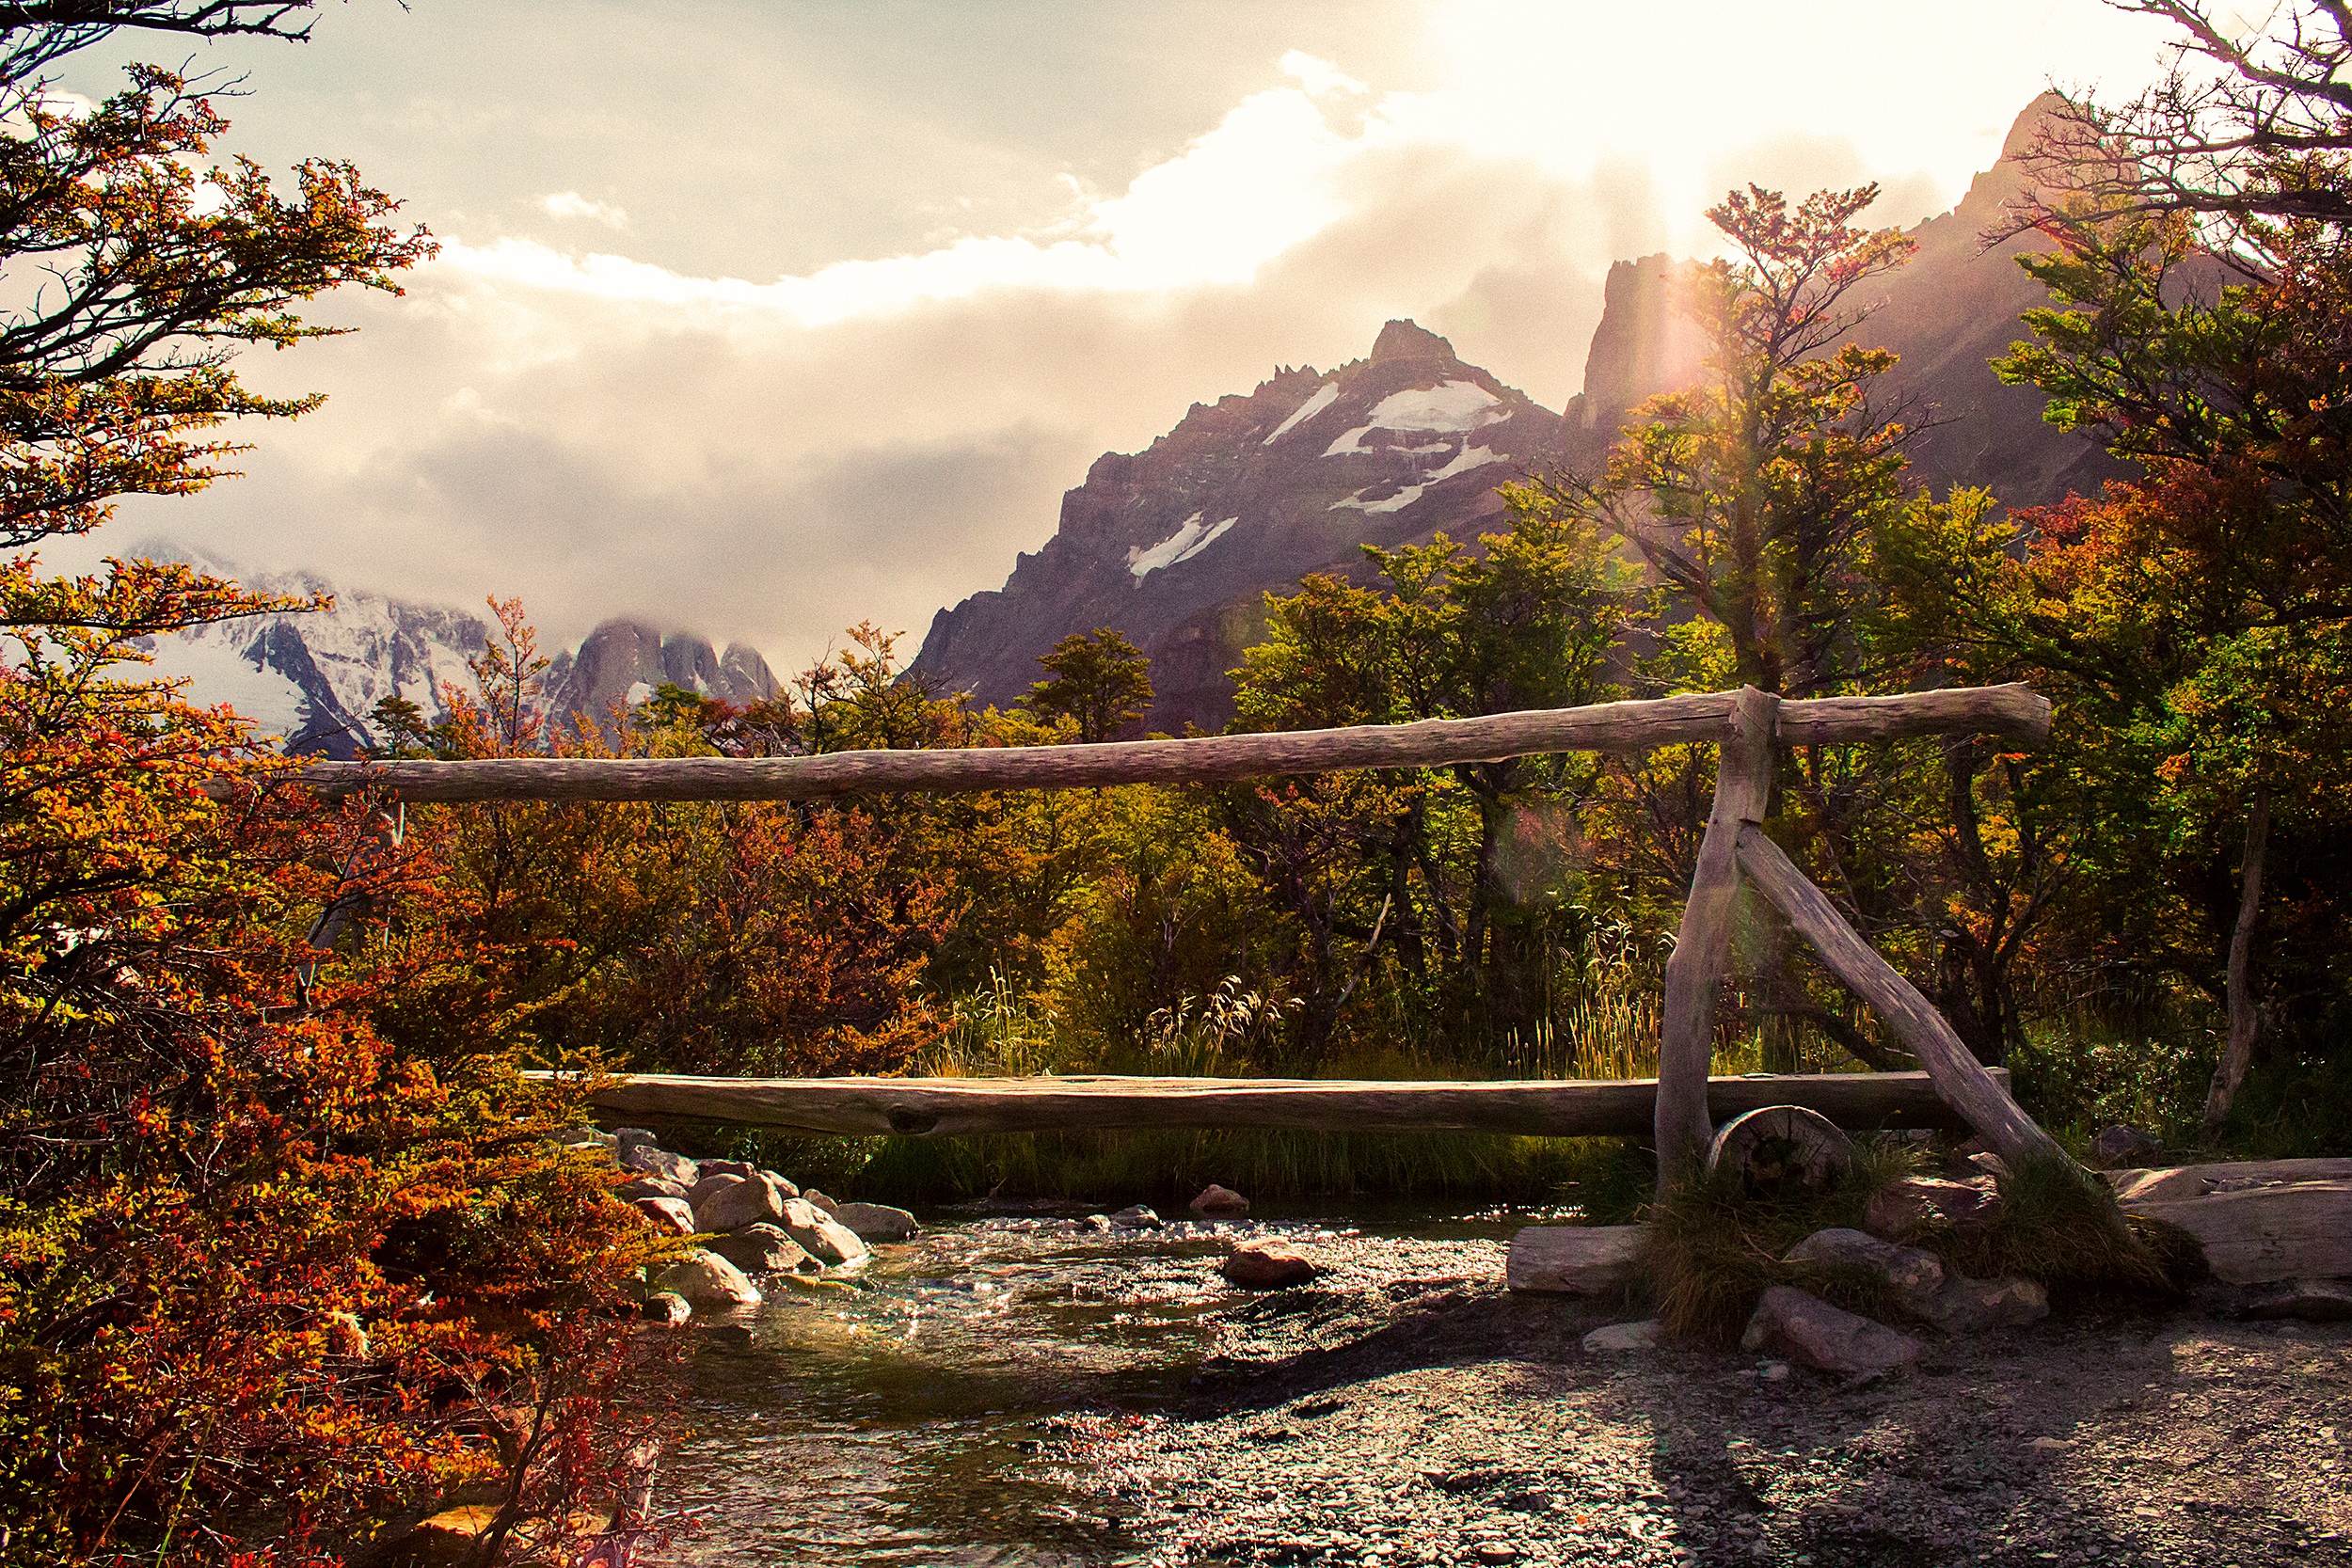
landscape, tree, nature, forest, wilderness, mountain, bridge, morning, leaf, flower, lake, river, valley, reflection, autumn, park, season, woodland, rural area